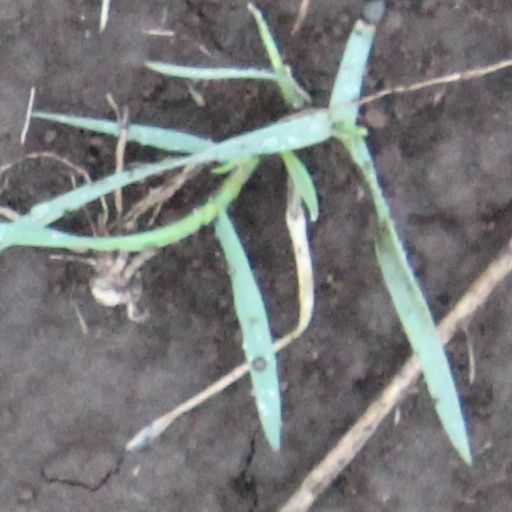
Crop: wheat